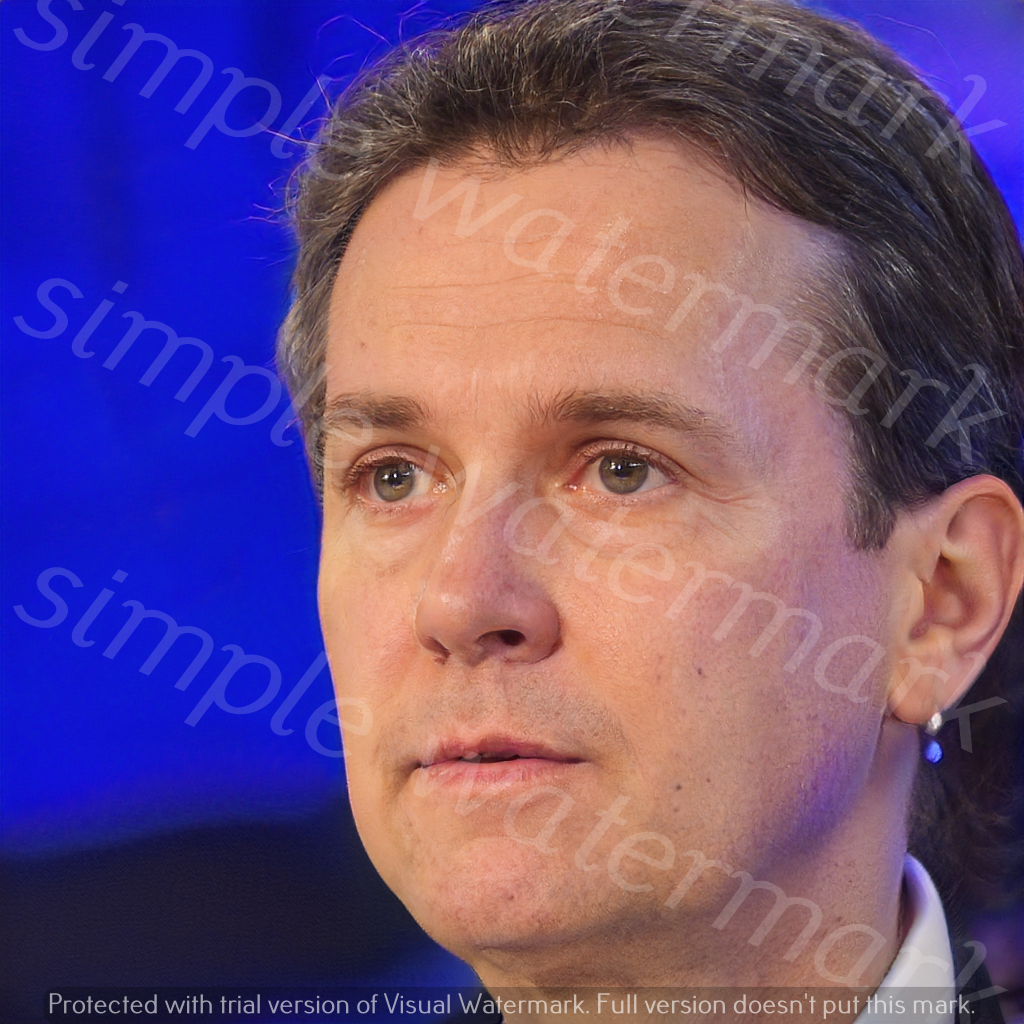
Label: Watermark